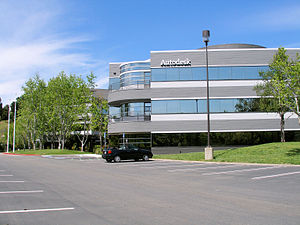
Autodesk
Autodesk er en amerikansk softwarevirksomhed, som blev grundlagt i 1982 og som i dag er på Nasdaq-børsen.